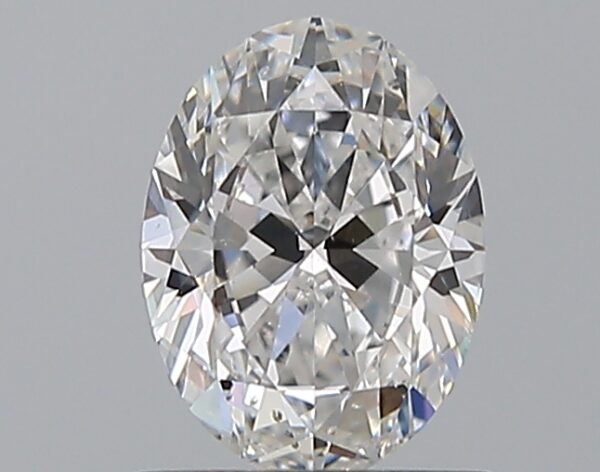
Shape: oval
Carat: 1
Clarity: SI1
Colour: D
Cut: EX
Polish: EX
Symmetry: EX
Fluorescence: M
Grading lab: GIA
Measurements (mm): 7.55 x 5.6 x 3.53